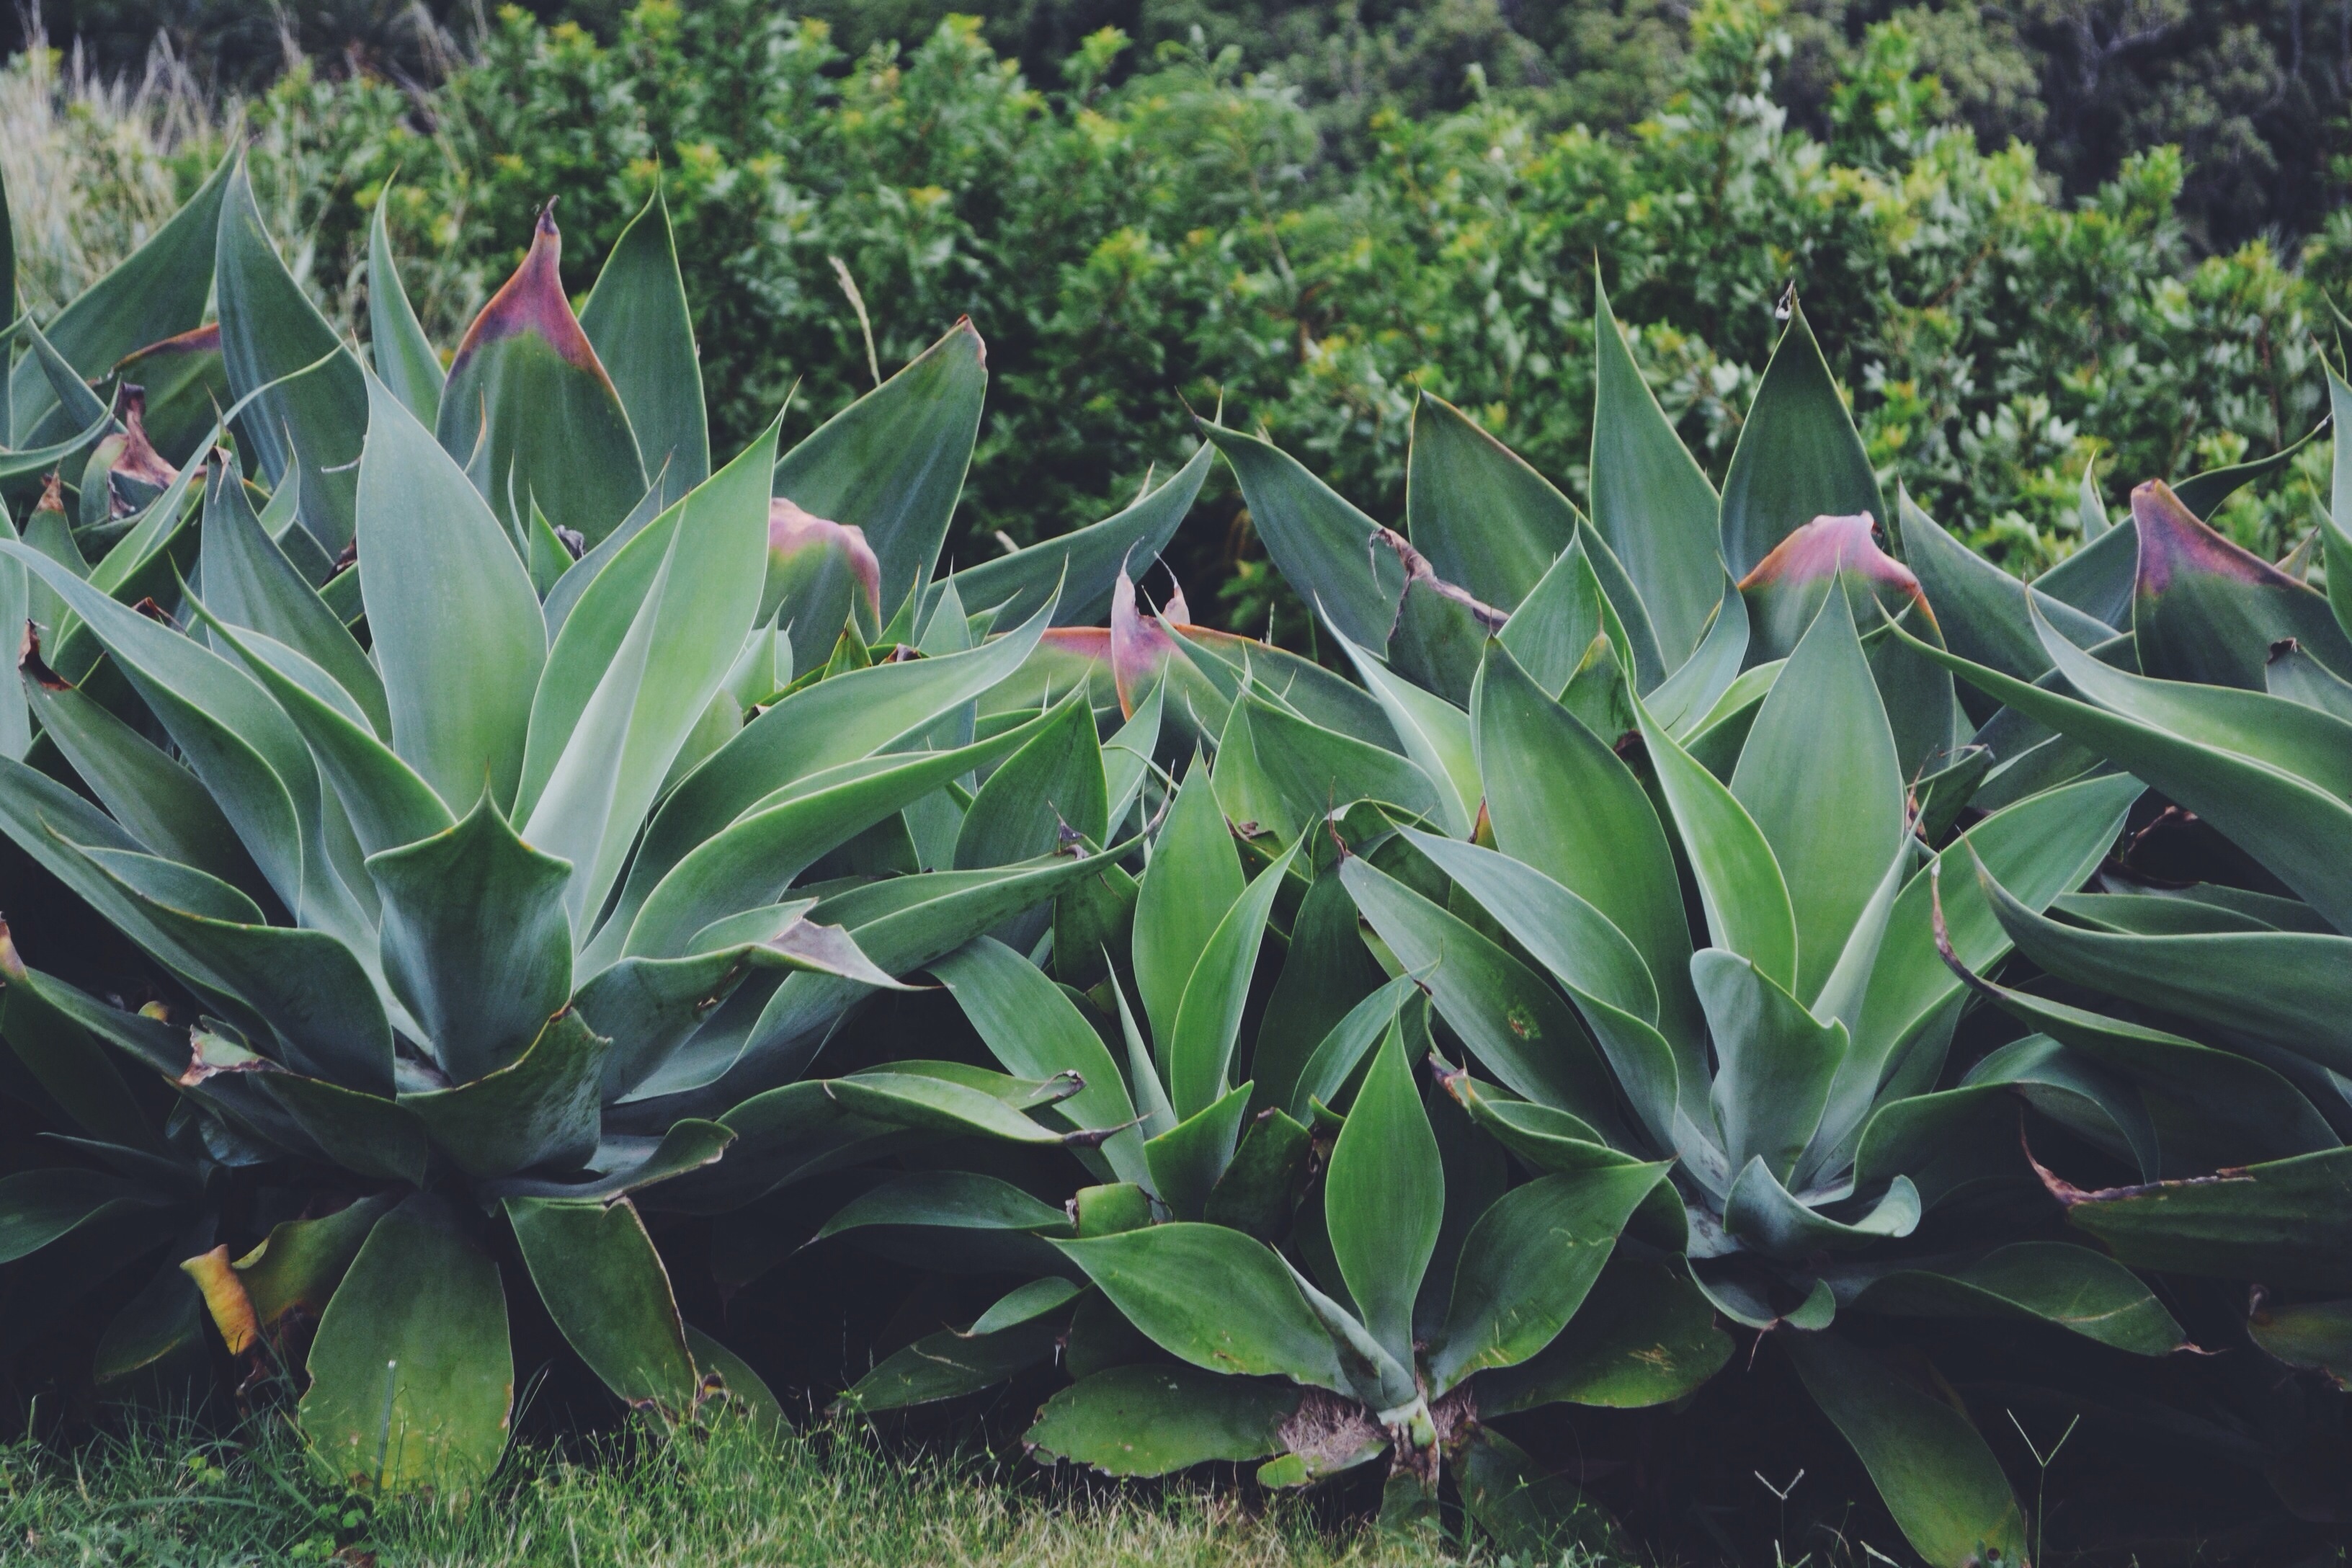
plant, flower, botany, agave, flowering plant, land plant, agave azul